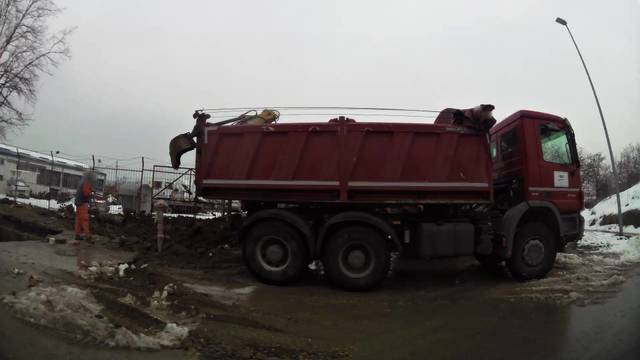
Region: Serbia
Coordinates: 44.751, 20.504